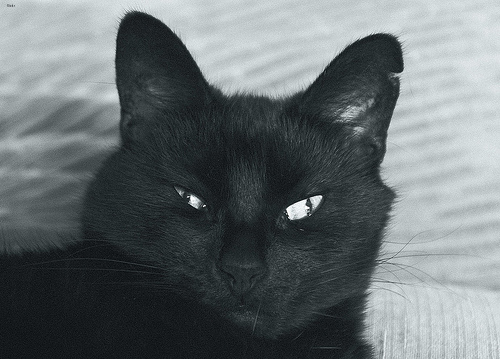
Animal: cat
Breed: Bombay